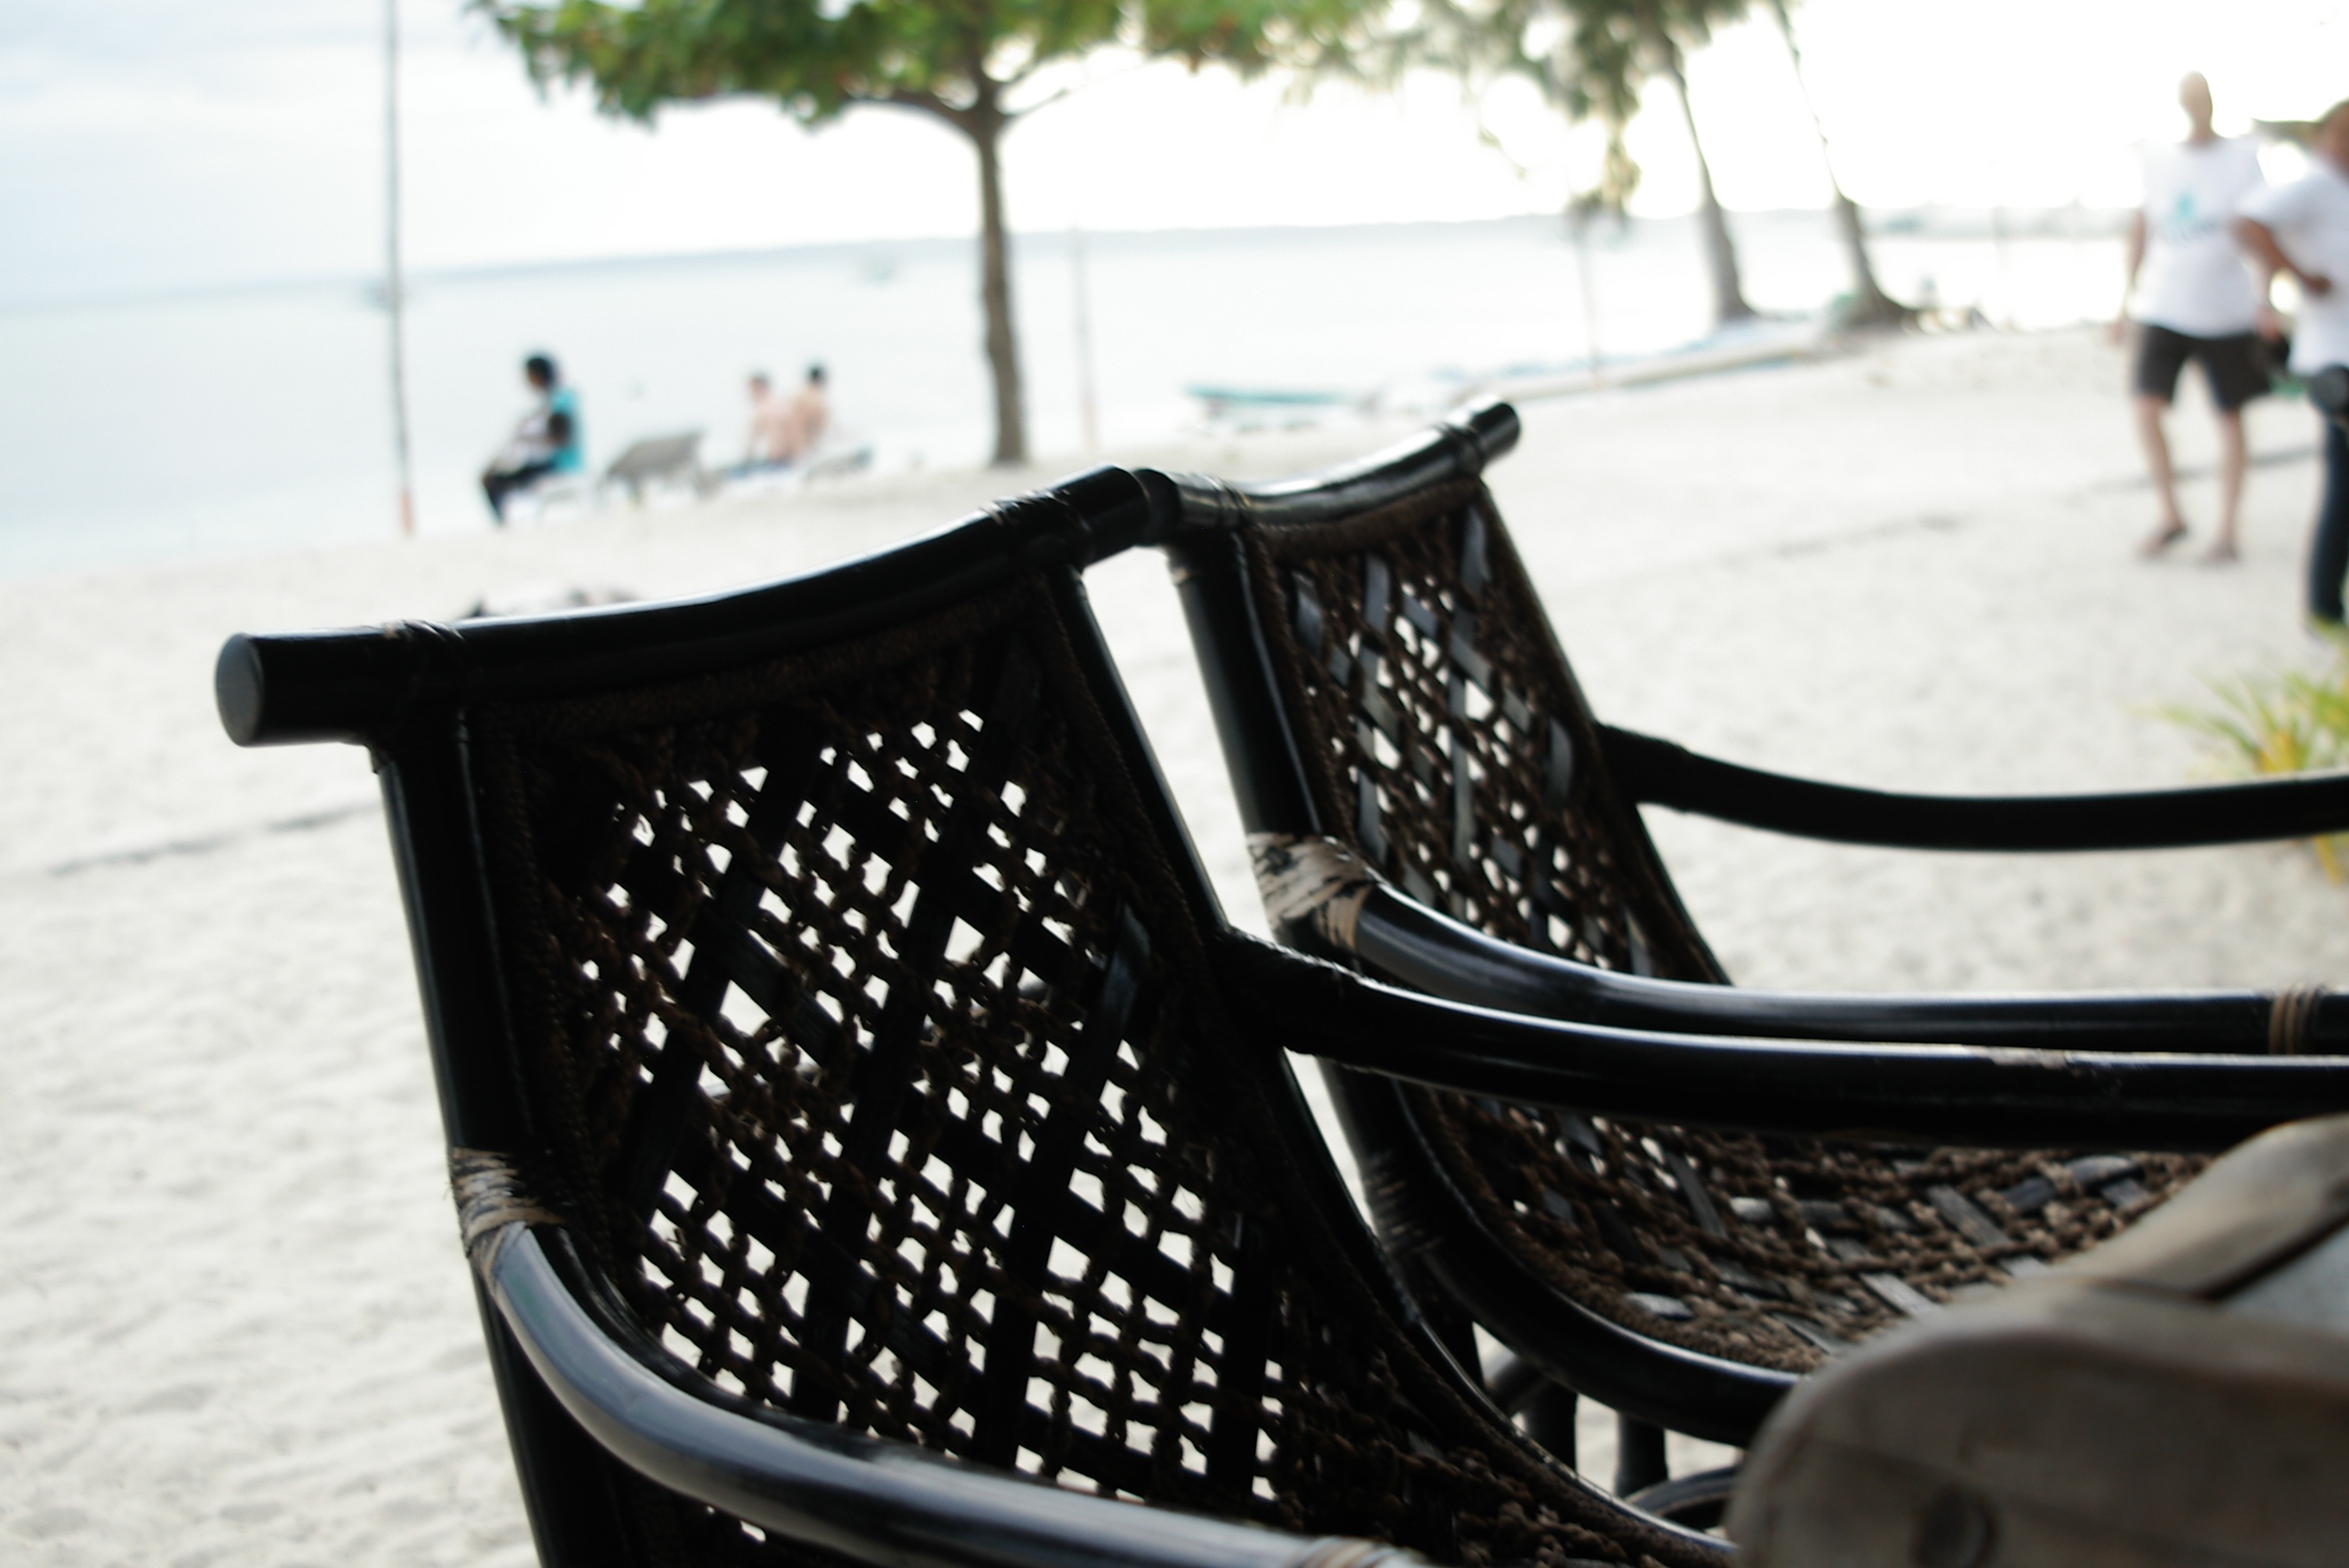
shoe, wheel, pattern, clothing, black, bumper, product, design, footwear, automotive exterior